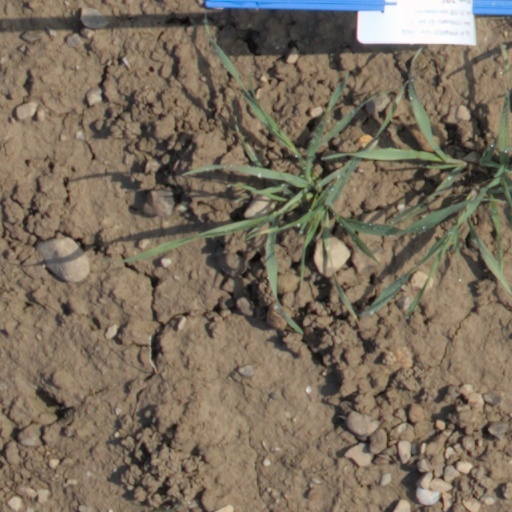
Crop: wheat